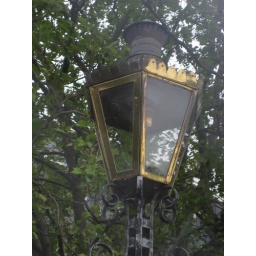
A street lamp in Dublin